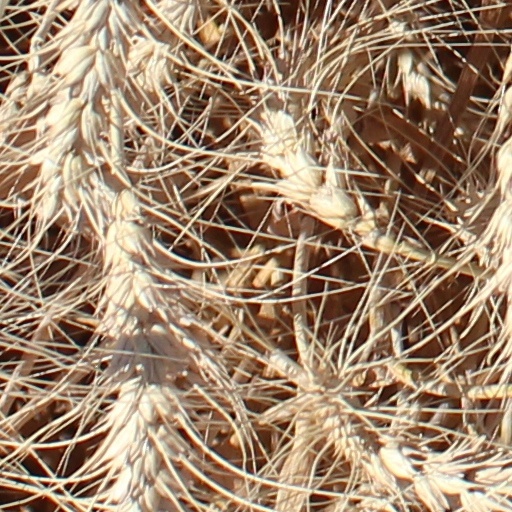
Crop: wheat